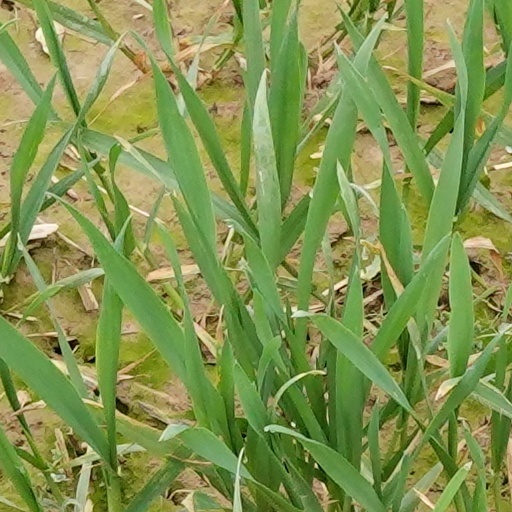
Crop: wheat